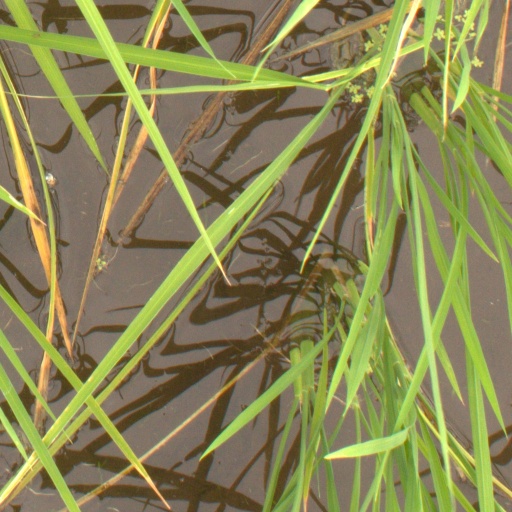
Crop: rice